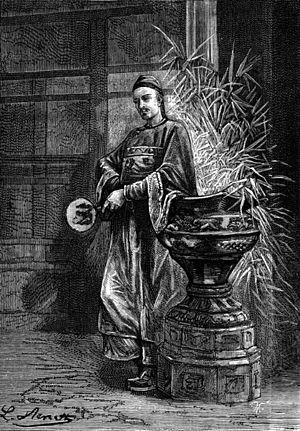
Jules Verne: ""Les Tribulations d’un Chinois en Chine"" (1878), dessins par Léon Benett. Orginal description from the book: Français
Kin-Fo est le personnage principal du roman de Jules Verne, Les Tribulations d'un Chinois en Chine, écrit en 1879.